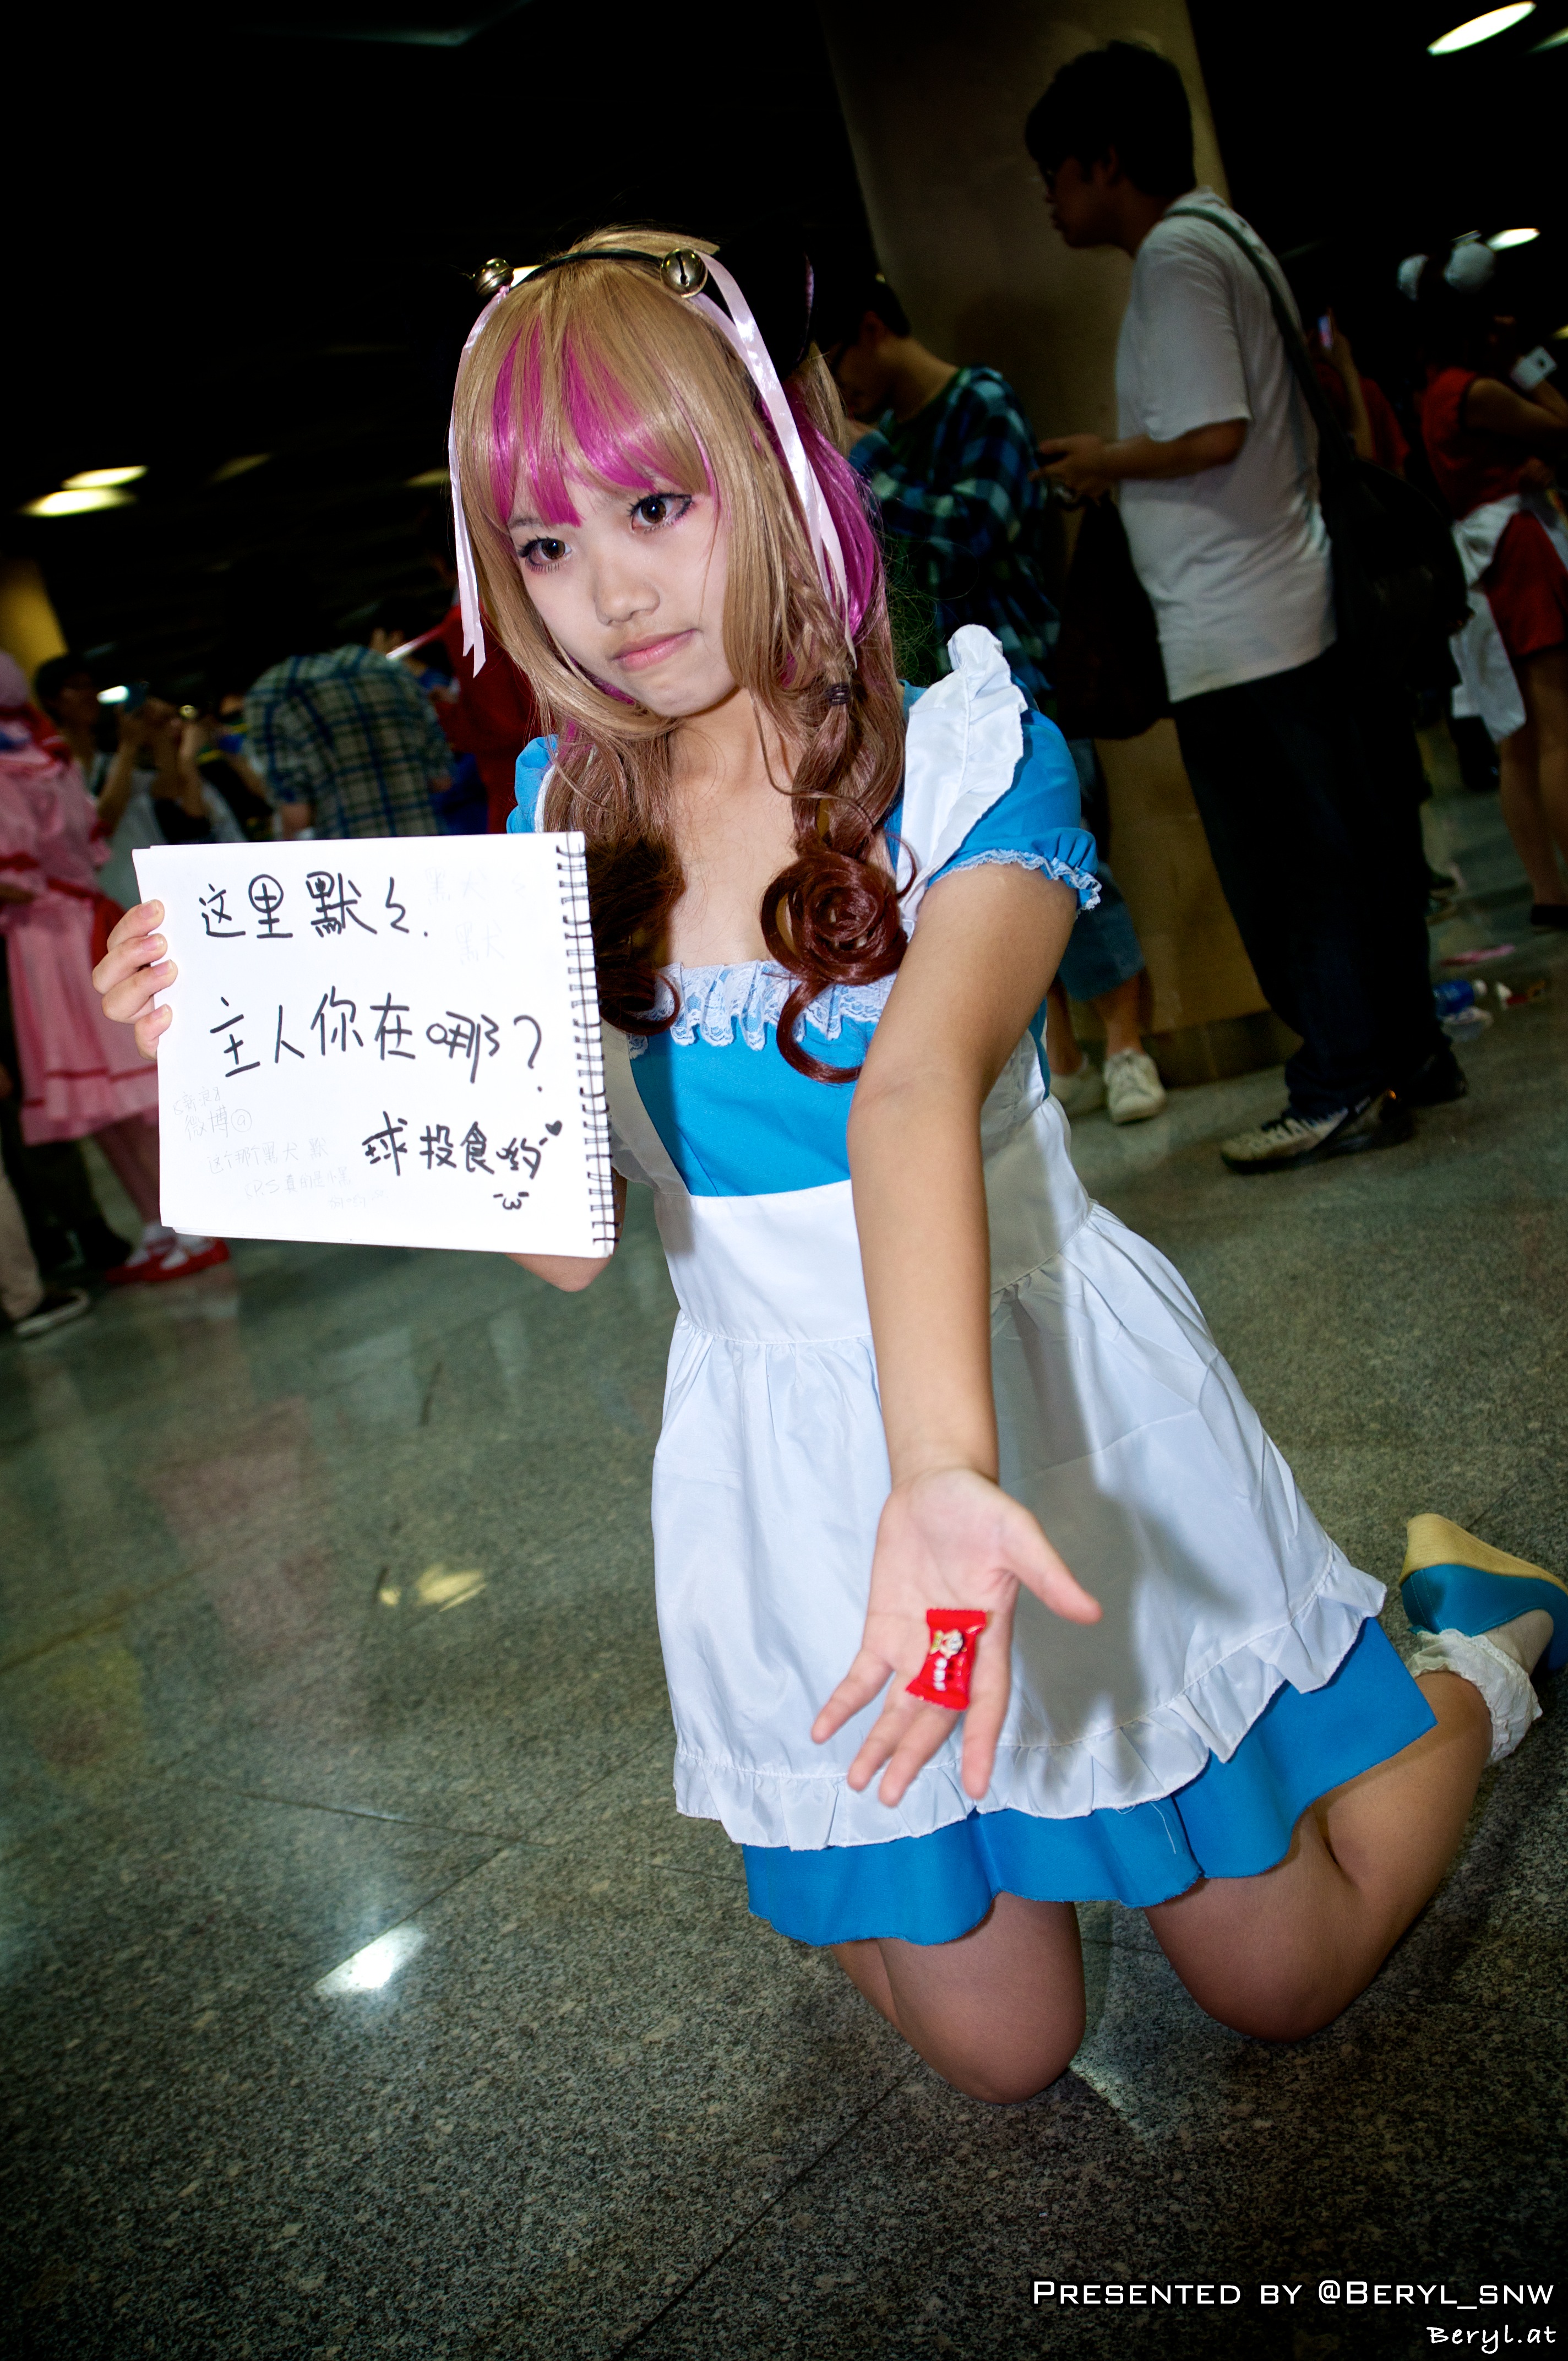
girl, game, cute, clothing, cosplay, girls, japanese, costume, games, anime, comic, comiccon, cos, con